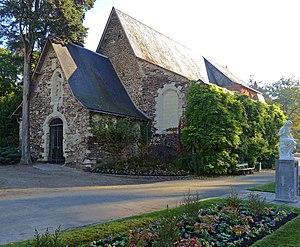
Église Saint-Samson d'Angers dans le jardin des plantes de la ville.
Le jardin des plantes d'Angers est un jardin botanique ouvert au public, situé dans le quartier Saint-Serge, dans le centre d'Angers.